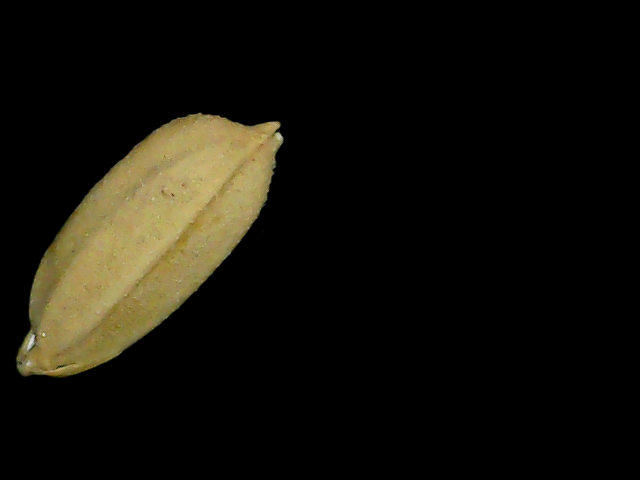
Rice variety: Bd52